1980 Algerian Cup final

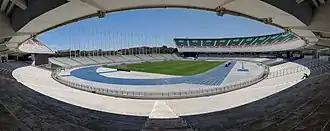
Stade du 5 Juillet hosted the match

The 1980 Algerian Cup Final was the 19th final of the Algerian Cup. The final took place on June 19, 1980, at Stade du 5 Juillet in Algiers. EP Sétif beat USK Alger 1-0 to win their fifth Algerian Cup.